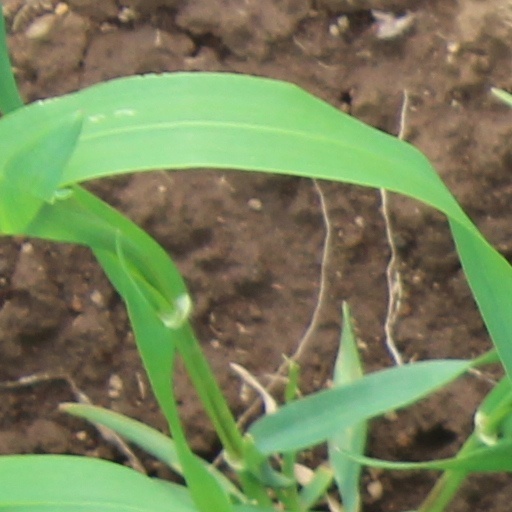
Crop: wheat